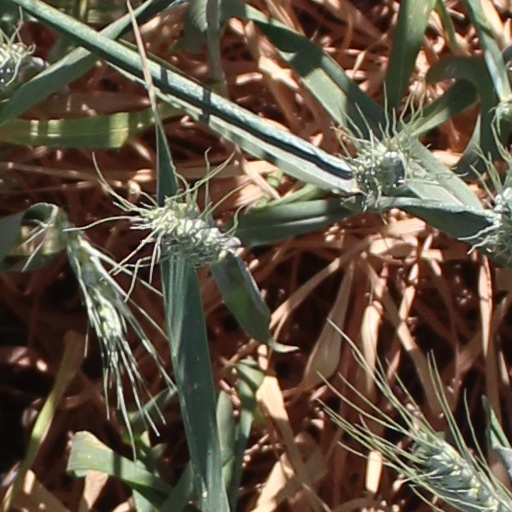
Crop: wheat